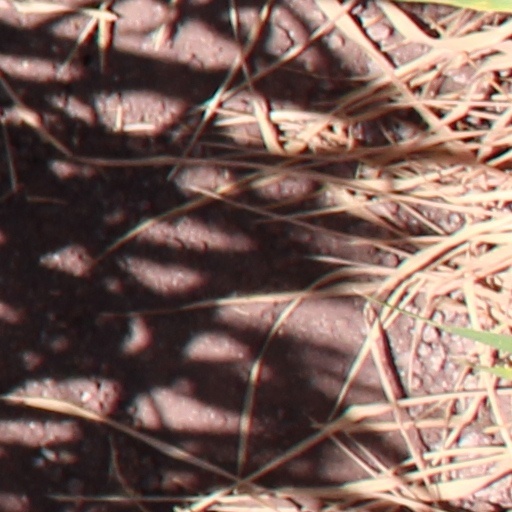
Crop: wheat